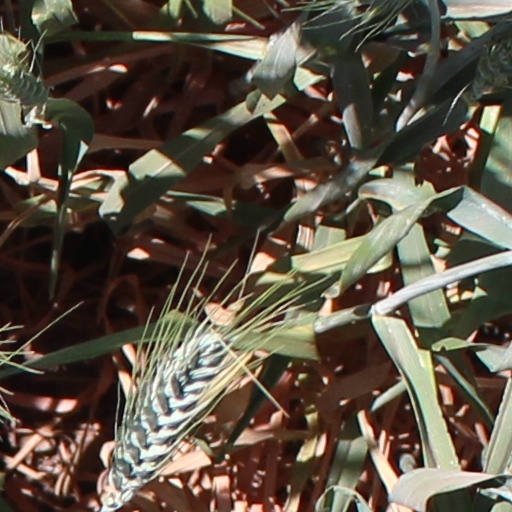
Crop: wheat